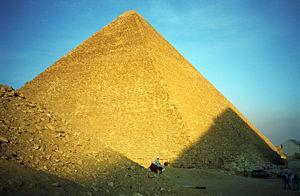
La pyramide est une construction de forme pyramidale. Sauf exception, la base de la pyramide est carrée et correspond à la face horizontale au sol. Du point de vue géométrique, une telle construction possède 5 sommets. Le sommet d'une pyramide désigne alors l'apex, son point le plus élevé. Dans le vocabulaire architectural, l'obélisque se distingue de la pyramide par sa hauteur qui est supérieure à trois fois la moitié de la base.
Le complexe funéraire de Khéops fut érigé sous la IVᵉ dynastie. Composé d'un temple funéraire, de pyramides subsidiaires, d'annexes et d'une vaste nécropole de fonctionnaires contemporains de Khéops, le complexe est toutefois dominé par la pyramide de Khéops, la plus grande des pyramides d'Égypte qui fut, jusqu'au début du XXᵉ siècle, le plus volumineux et le plus massif monument jamais construit. Elle a détenu le record de la hauteur durant 4 000 ans. Elle est considérée, depuis au moins deux-mille ans, comme une des Sept Merveilles du monde. Les savants du XIXᵉ siècle se jugeaient incapables de reproduire les prouesses techniques de la pyramide. Des théories pseudo-scientifiques, mystiques, voire farfelues sont alors apparues afin de tenter d'en percer les mystères. Mais la pyramide est avant tout un tombeau faisant partie d'un vaste complexe pyramidal classique de l'Ancien Empire, représentant une des plus pures et des plus abstraites œuvres d'art jamais conçues.
La nécropole de Gizeh est une vaste nécropole située sur un plateau désertique de la rive ouest du Nil, à Gizeh, qui jouxte la ville moderne du Caire. Elle fut utilisée principalement sous l'Ancien Empire. Le site est connu mondialement car y sont situées les célèbres pyramides de Khéops, de Khéphren et de Mykérinos.